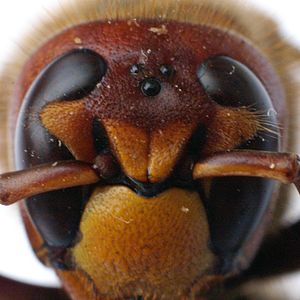
Stor gedehams / Udseende
Baghovedet er rødbrunt, stort og godt synlig forfra.